Bernd Eichinger

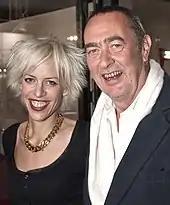
Eichinger with his wife Katja in 2008

Eichinger was married to Katja Hofmann, a journalist. He had a daughter from a previous relationship, Nina Eichinger, an actress and TV presenter.